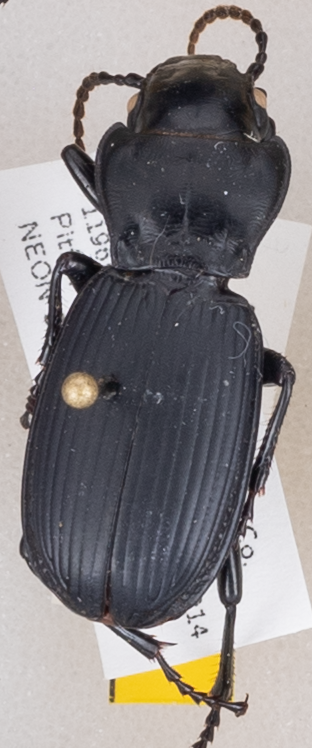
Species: Pterostichus lama
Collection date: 2019-08-14
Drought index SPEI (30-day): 0.694
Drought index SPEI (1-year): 0.47
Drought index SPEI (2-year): -0.03